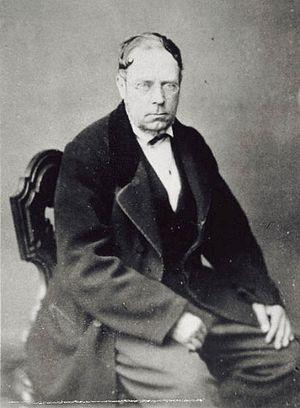
Alexandre Hahn (1814-1890), archéologue et historien amateur, fut greffier à la juridiction de paix du chef-lieu à partir de 1837. Avec l'anthropologue Gustave Millescamps de Chaumontel, il a fouillé de nombreux sites autour de Luzarches.
Luzarches est une commune française, située dans le département du Val-d'Oise et la région Île-de-France. L'histoire de cette commune est très riche.